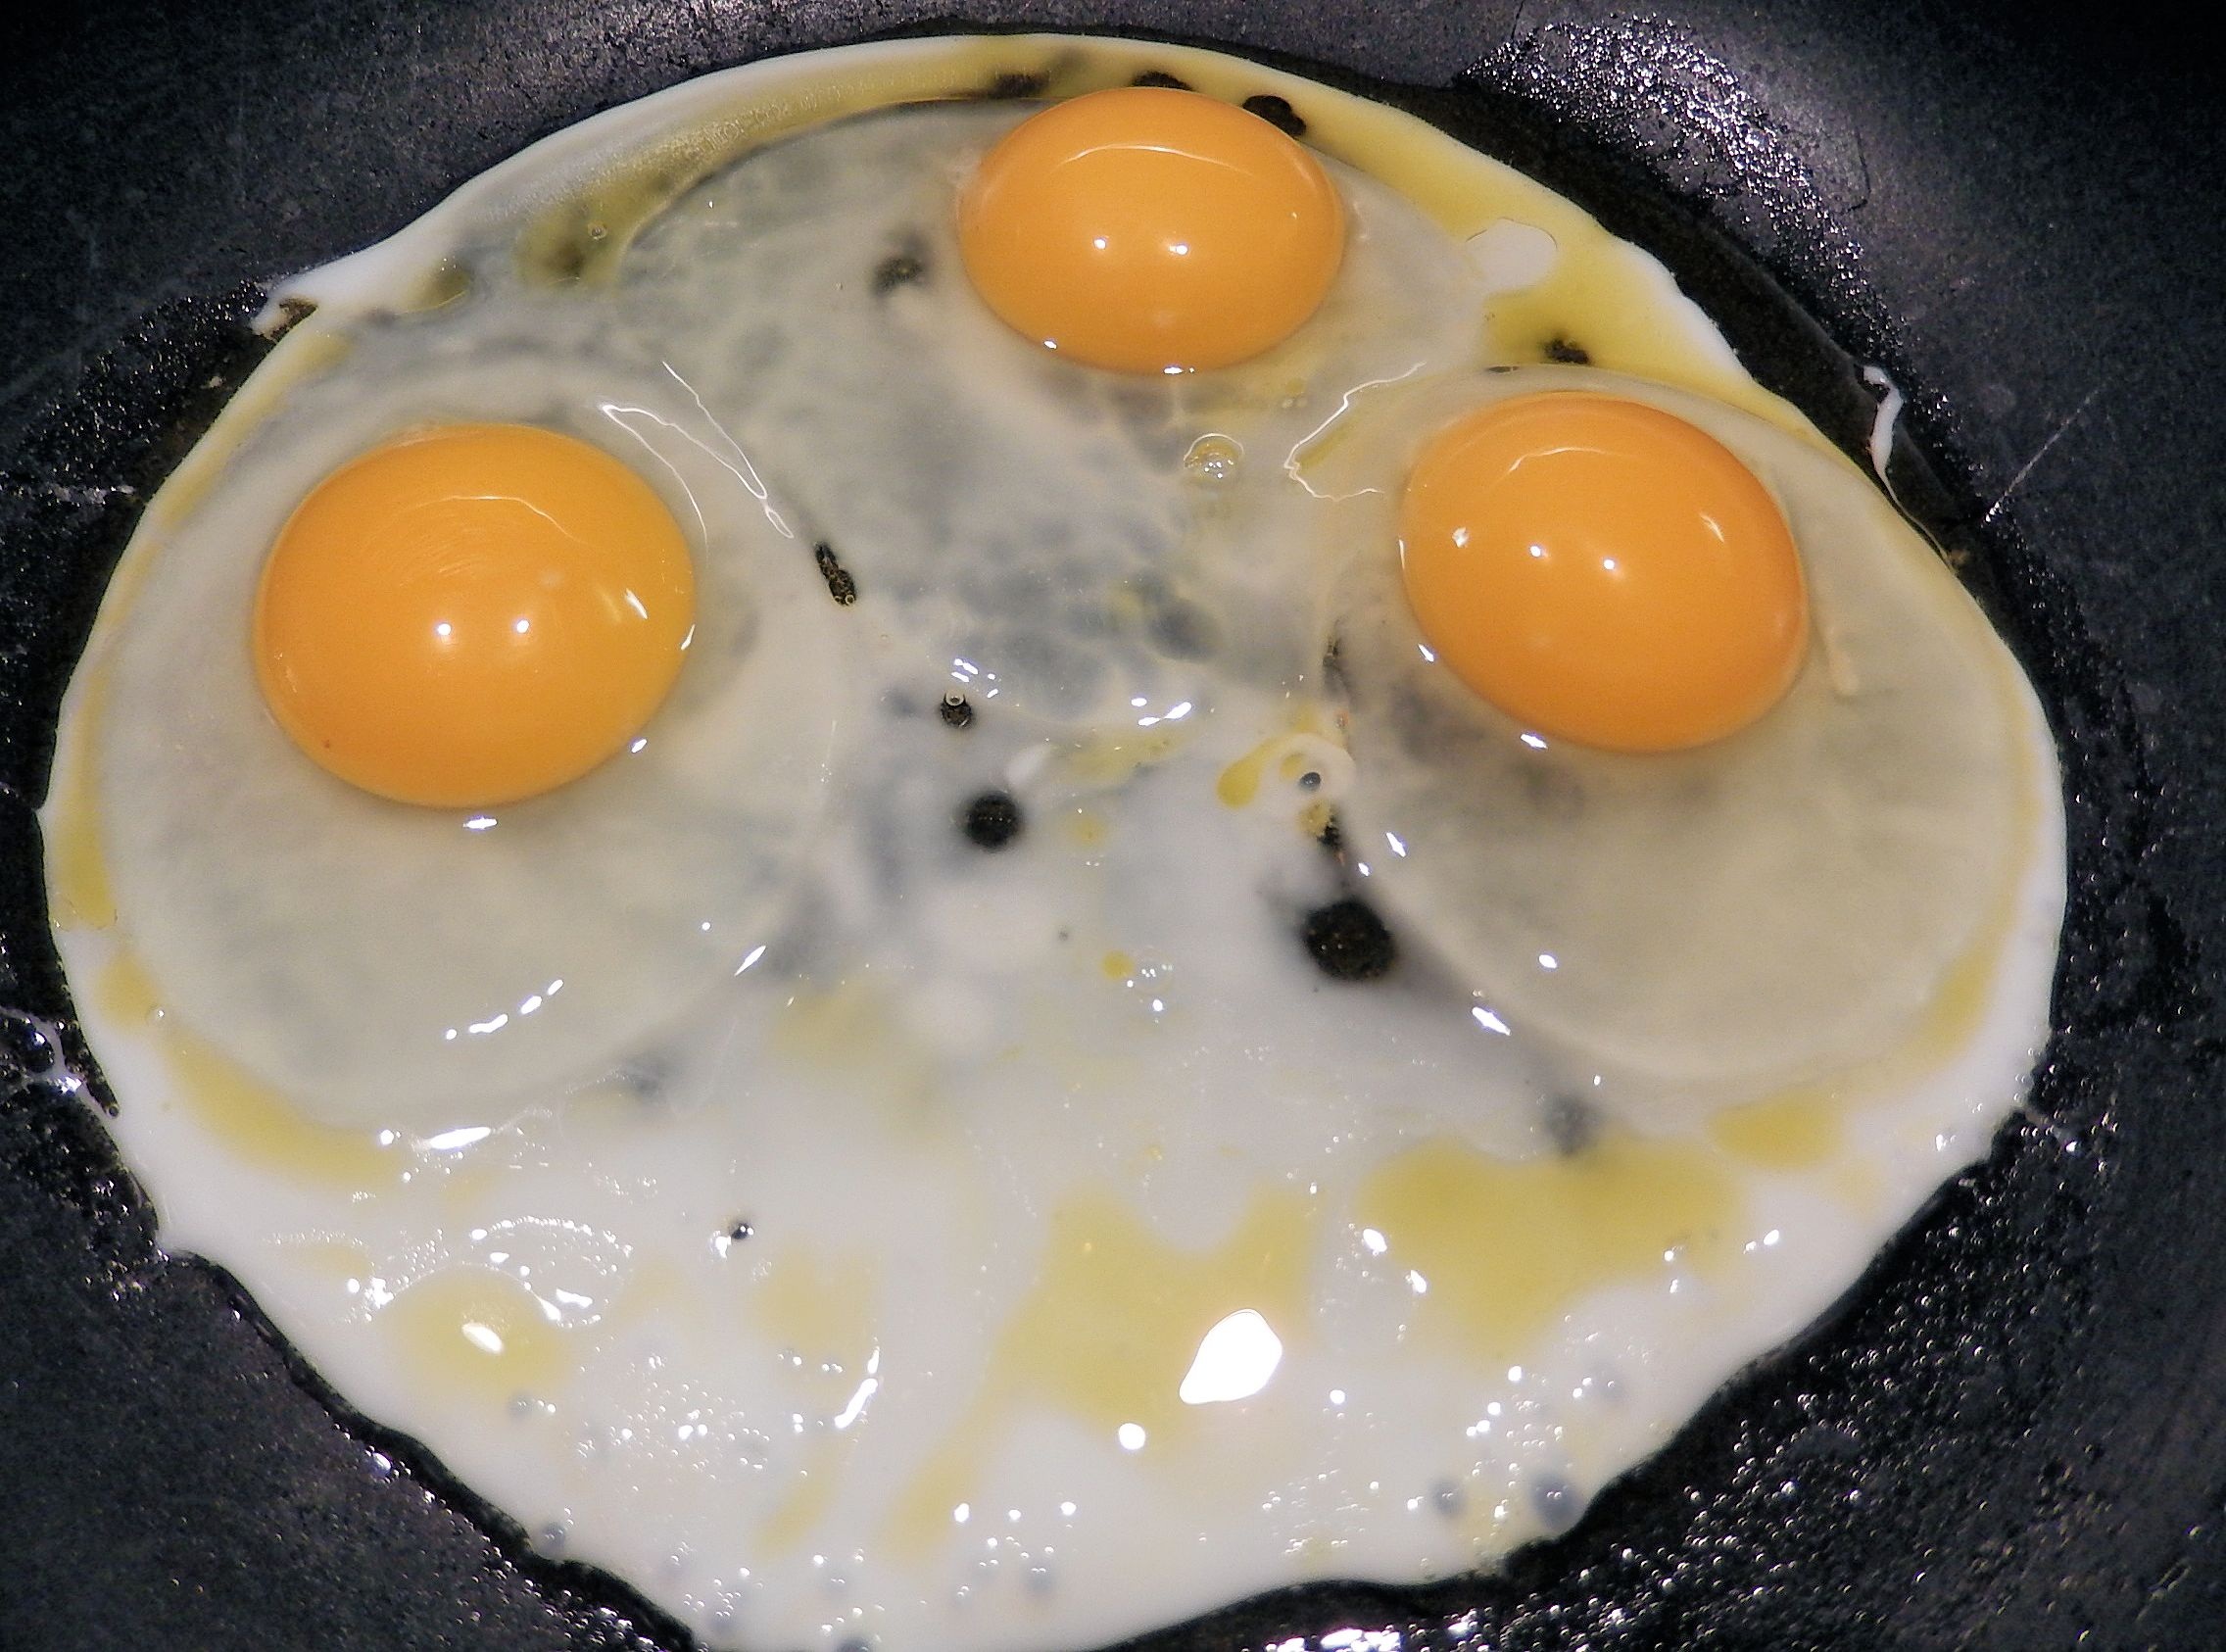
dish, meal, food, produce, breakfast, cuisine, egg, fried egg, eggs, olive oil, frying pan, fried eggs, animal source foods, egg sunny side up